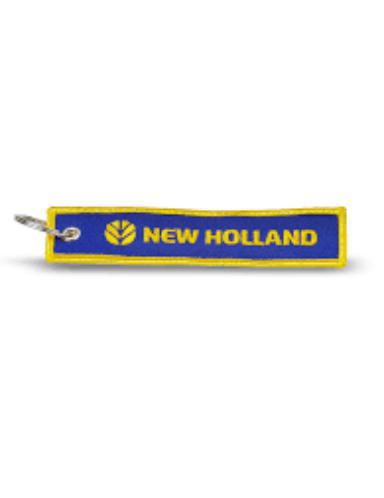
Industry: Others